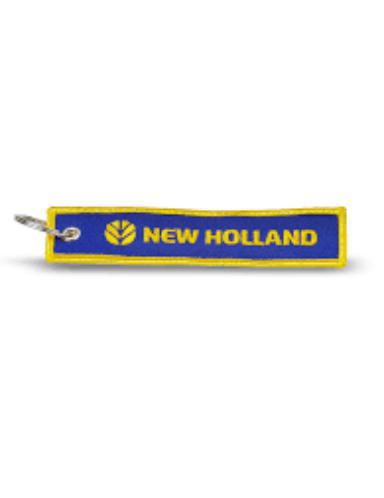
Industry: Others